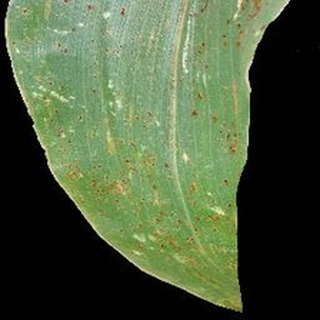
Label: corn_common_rust